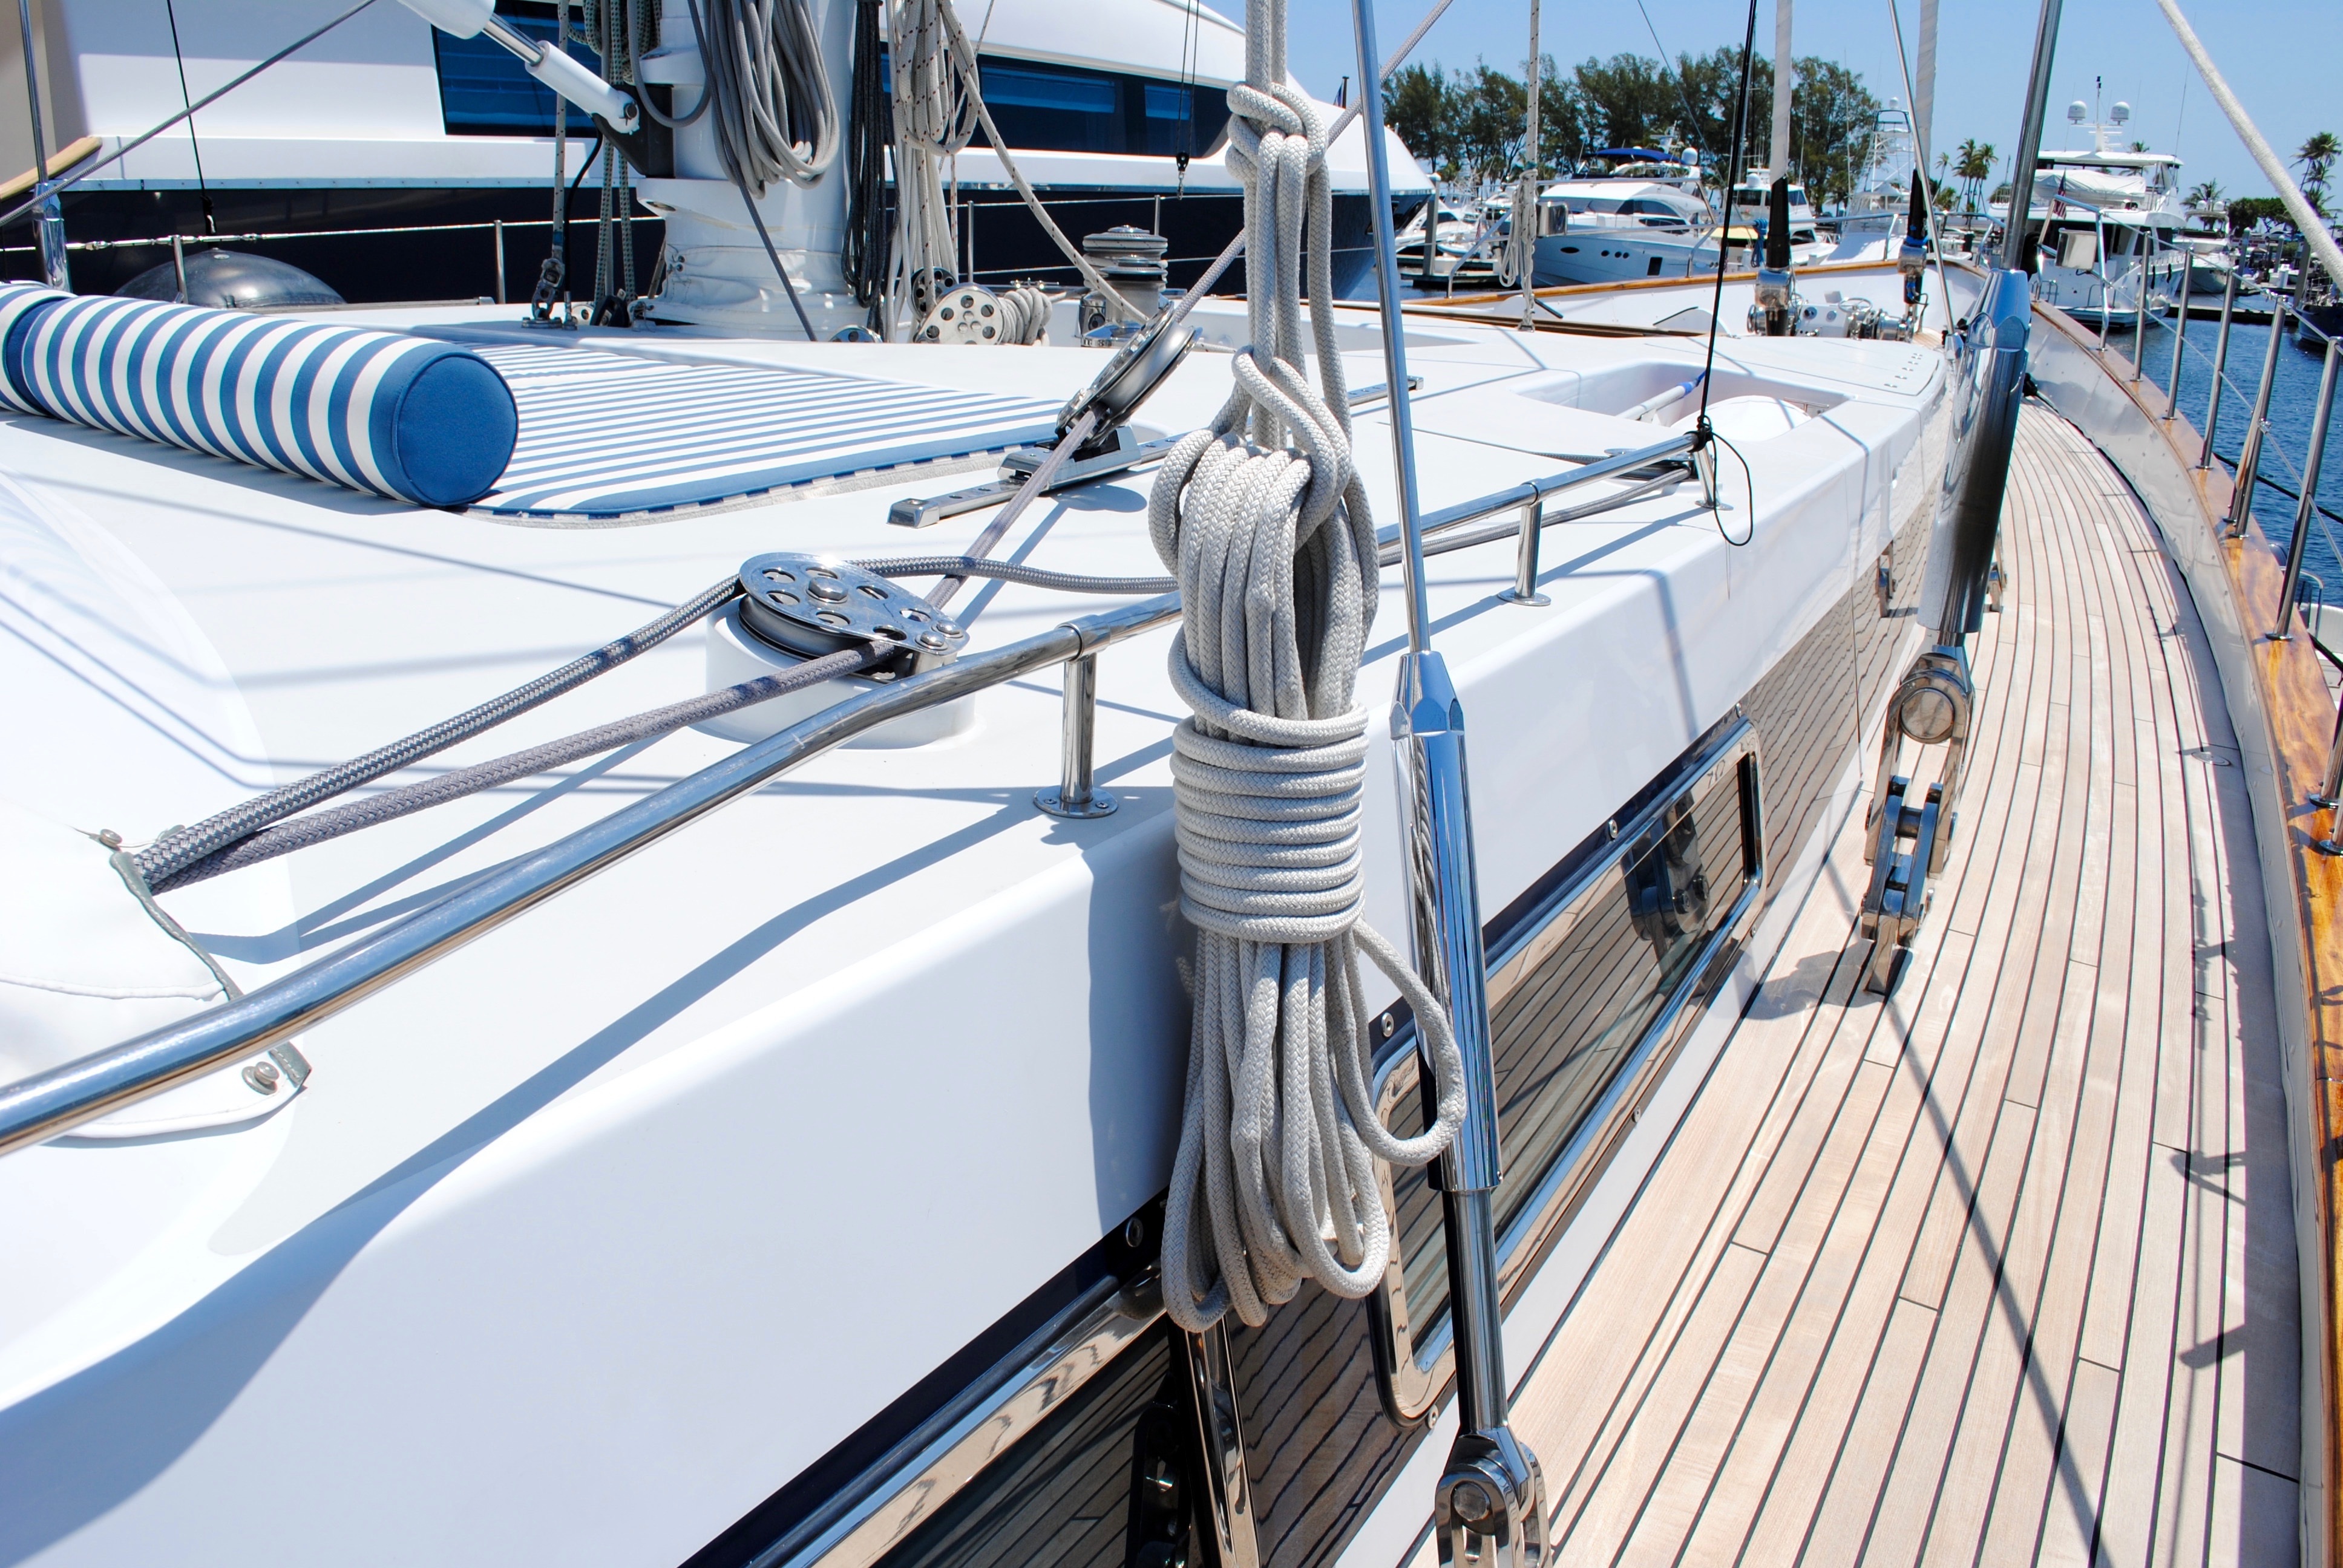
sea, ocean, dock, deck, sport, boat, lake, ship, summer, travel, vehicle, paradise, gear, mast, sailing, rigging, yacht, port, trip, leisure, sailboat, activity, nautical, luxury, boating, sail, marine, bow, expensive, watercraft, florida, hobby, voyage, yachting, stanchions, sailing yacht, teak, exclusive, fort lauderdale, starboard, sun pad, foredeck, guard rails, seaworthy